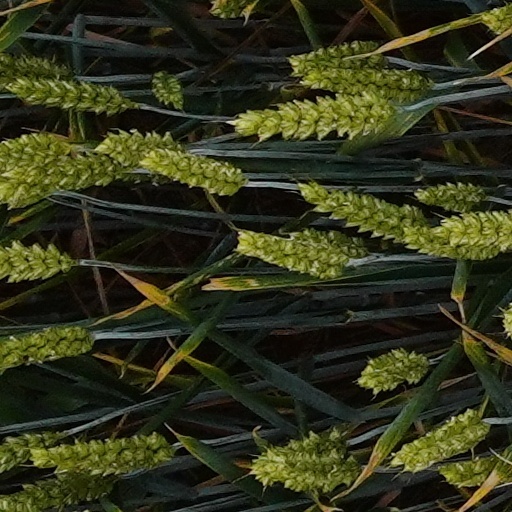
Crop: wheat